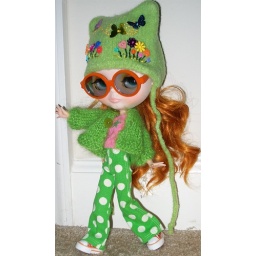
in her new Godesia butterfly hat, DollyDressUp swing jacket, DB T, orange cons and glasses and unknown wild pants.